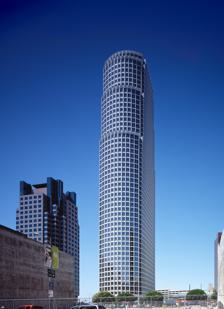
Building: 777 Tower
Country: United States of America
Year built: 1991
52-story high-rise designed by César Pelli in Financial District of Downtown Los Angeles 777 Tower Alternative names 7th + FIG Citicorp Plaza Pelli Tower General information Status Completed Type Commercial offices Location 777 South Figueroa Street Los Angeles , California Coordinates 34°02′54″N 118°15′41″W / 34.04845°N 118.26138°W / 34.04845; -118.26138 Construction started 1988 Completed 1991 Cost US$250 million Owner Brookfield Properties Height Roof 220.98 m (725.0 ft) Technical details Floor count 55 Floor area 1,025,000 sq ft (95,200 m 2 ) Lifts/elevators 33 Design and construction Architect(s) César Pelli Developer South Figueroa Plaza Associates Structural engineer John A. Martin & Associates Main contractor Peck/Jones (now Jones & Jones) References 777 Tower (originally known as Citicorp Center and also known as Pelli Tower ) is a 221 m (725 ft), 52-story high-rise office building designed by César Pelli located at 777 South Figueroa Street in the Financial District of Downtown Los Angeles , California . Developed in 1991 by South Figueroa Plaza Associates as Citicorp Plaza , the building spans approximately 1,025,000 sq ft (95,200 m 2 ) and has a three-story Italian marble lobby. The exterior is clad with sculpted white metal and glass. The tower is adjacent to the FIGat7th shopping center, which opened in 1986 as "Seventh Market Place" and had two department stores: Bullock's and May Co. It was purchased from Maguire Properties by owner Brookfield Properties . The building's owner, Brookfield, defaulted on 777 Tower and the Gas Company Tower , also in Los Angeles, in 2023. A shot of the tower under construction can be seen looking from 12th street in the 1989 comedy Police Academy 6: City Under Siege . It also plays a role in the finale to the 2001 film Swordfish , where a Skyhook helicopter deposits a bus full of hostages on the helipad. Tenants American International Group Arnold & Porter Brown & Riding Insurance Services RBC Capital Markets Zurich Awards 1993 LA Business Council Best High Rise Commercial Bldg 1994 LA Business Council Beautification Award 1996 Building Owners and Managers Association Building of the Year Award Gallery 777 Tower 777 Tower, 801 Tower , and TCW Tower (left to right) Looking up to the 777 Tower from 7th+Fig Plaza See also List of tallest buildings in Los Angeles References